Mirageman

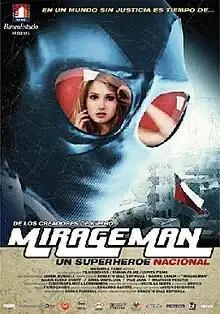
Theatrical release poster

Mirageman is a 2007 Chilean superhero film written and directed by Ernesto Díaz Espinoza. Starring Marko Zaror and María Elena Swett. It competed for the AMD Next Wave Award for Best Feature and won the bronze medal and Audience Award at the 3rd Fantastic Fest.